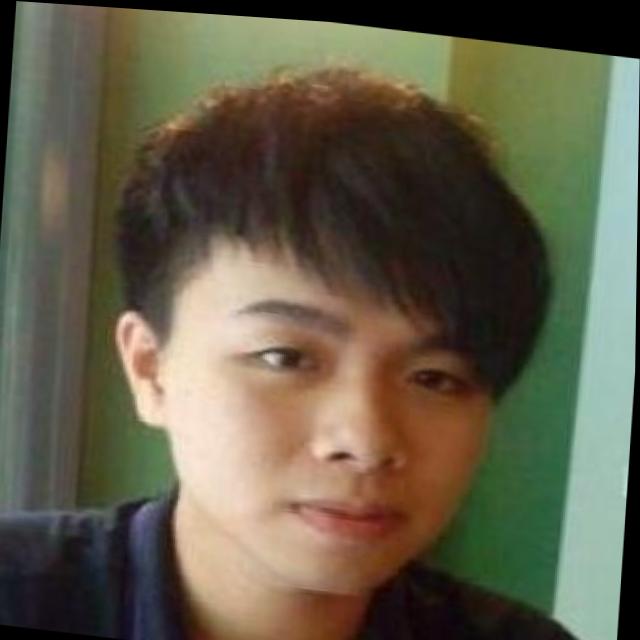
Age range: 21-44